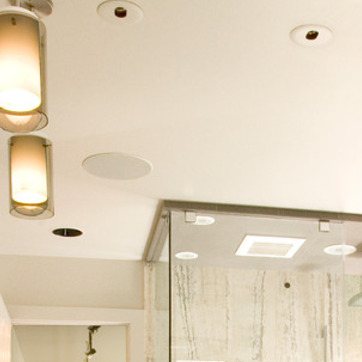
Material: mirror